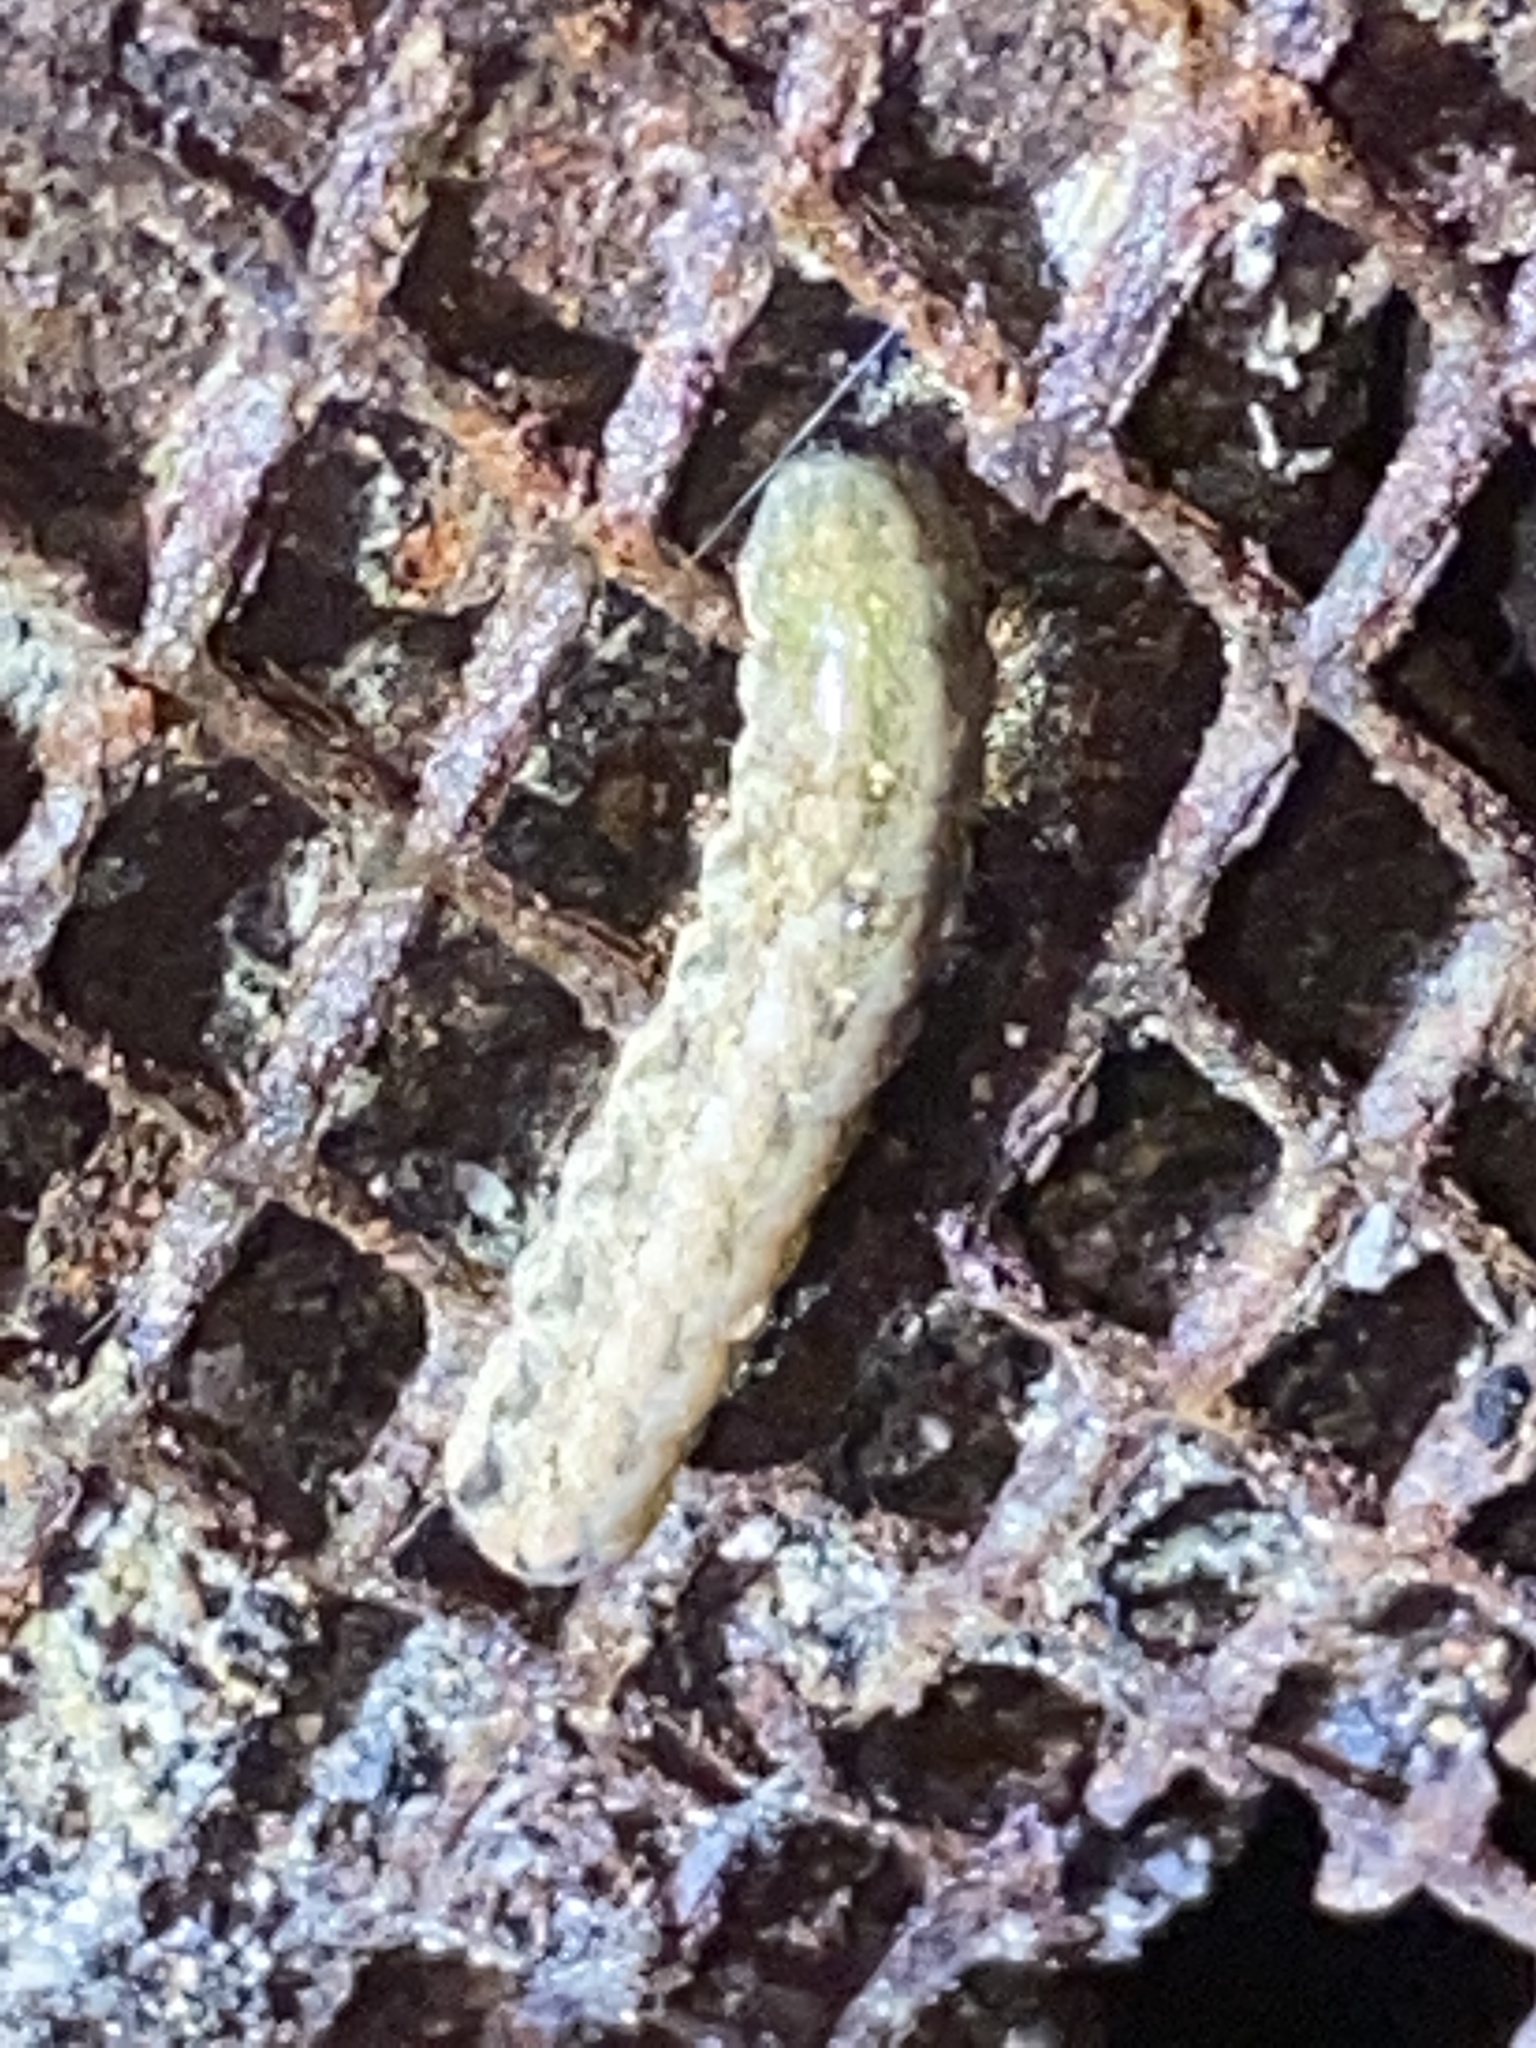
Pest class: cutworms